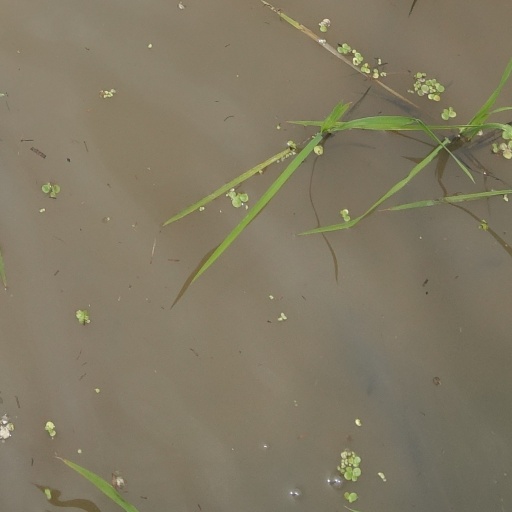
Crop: rice